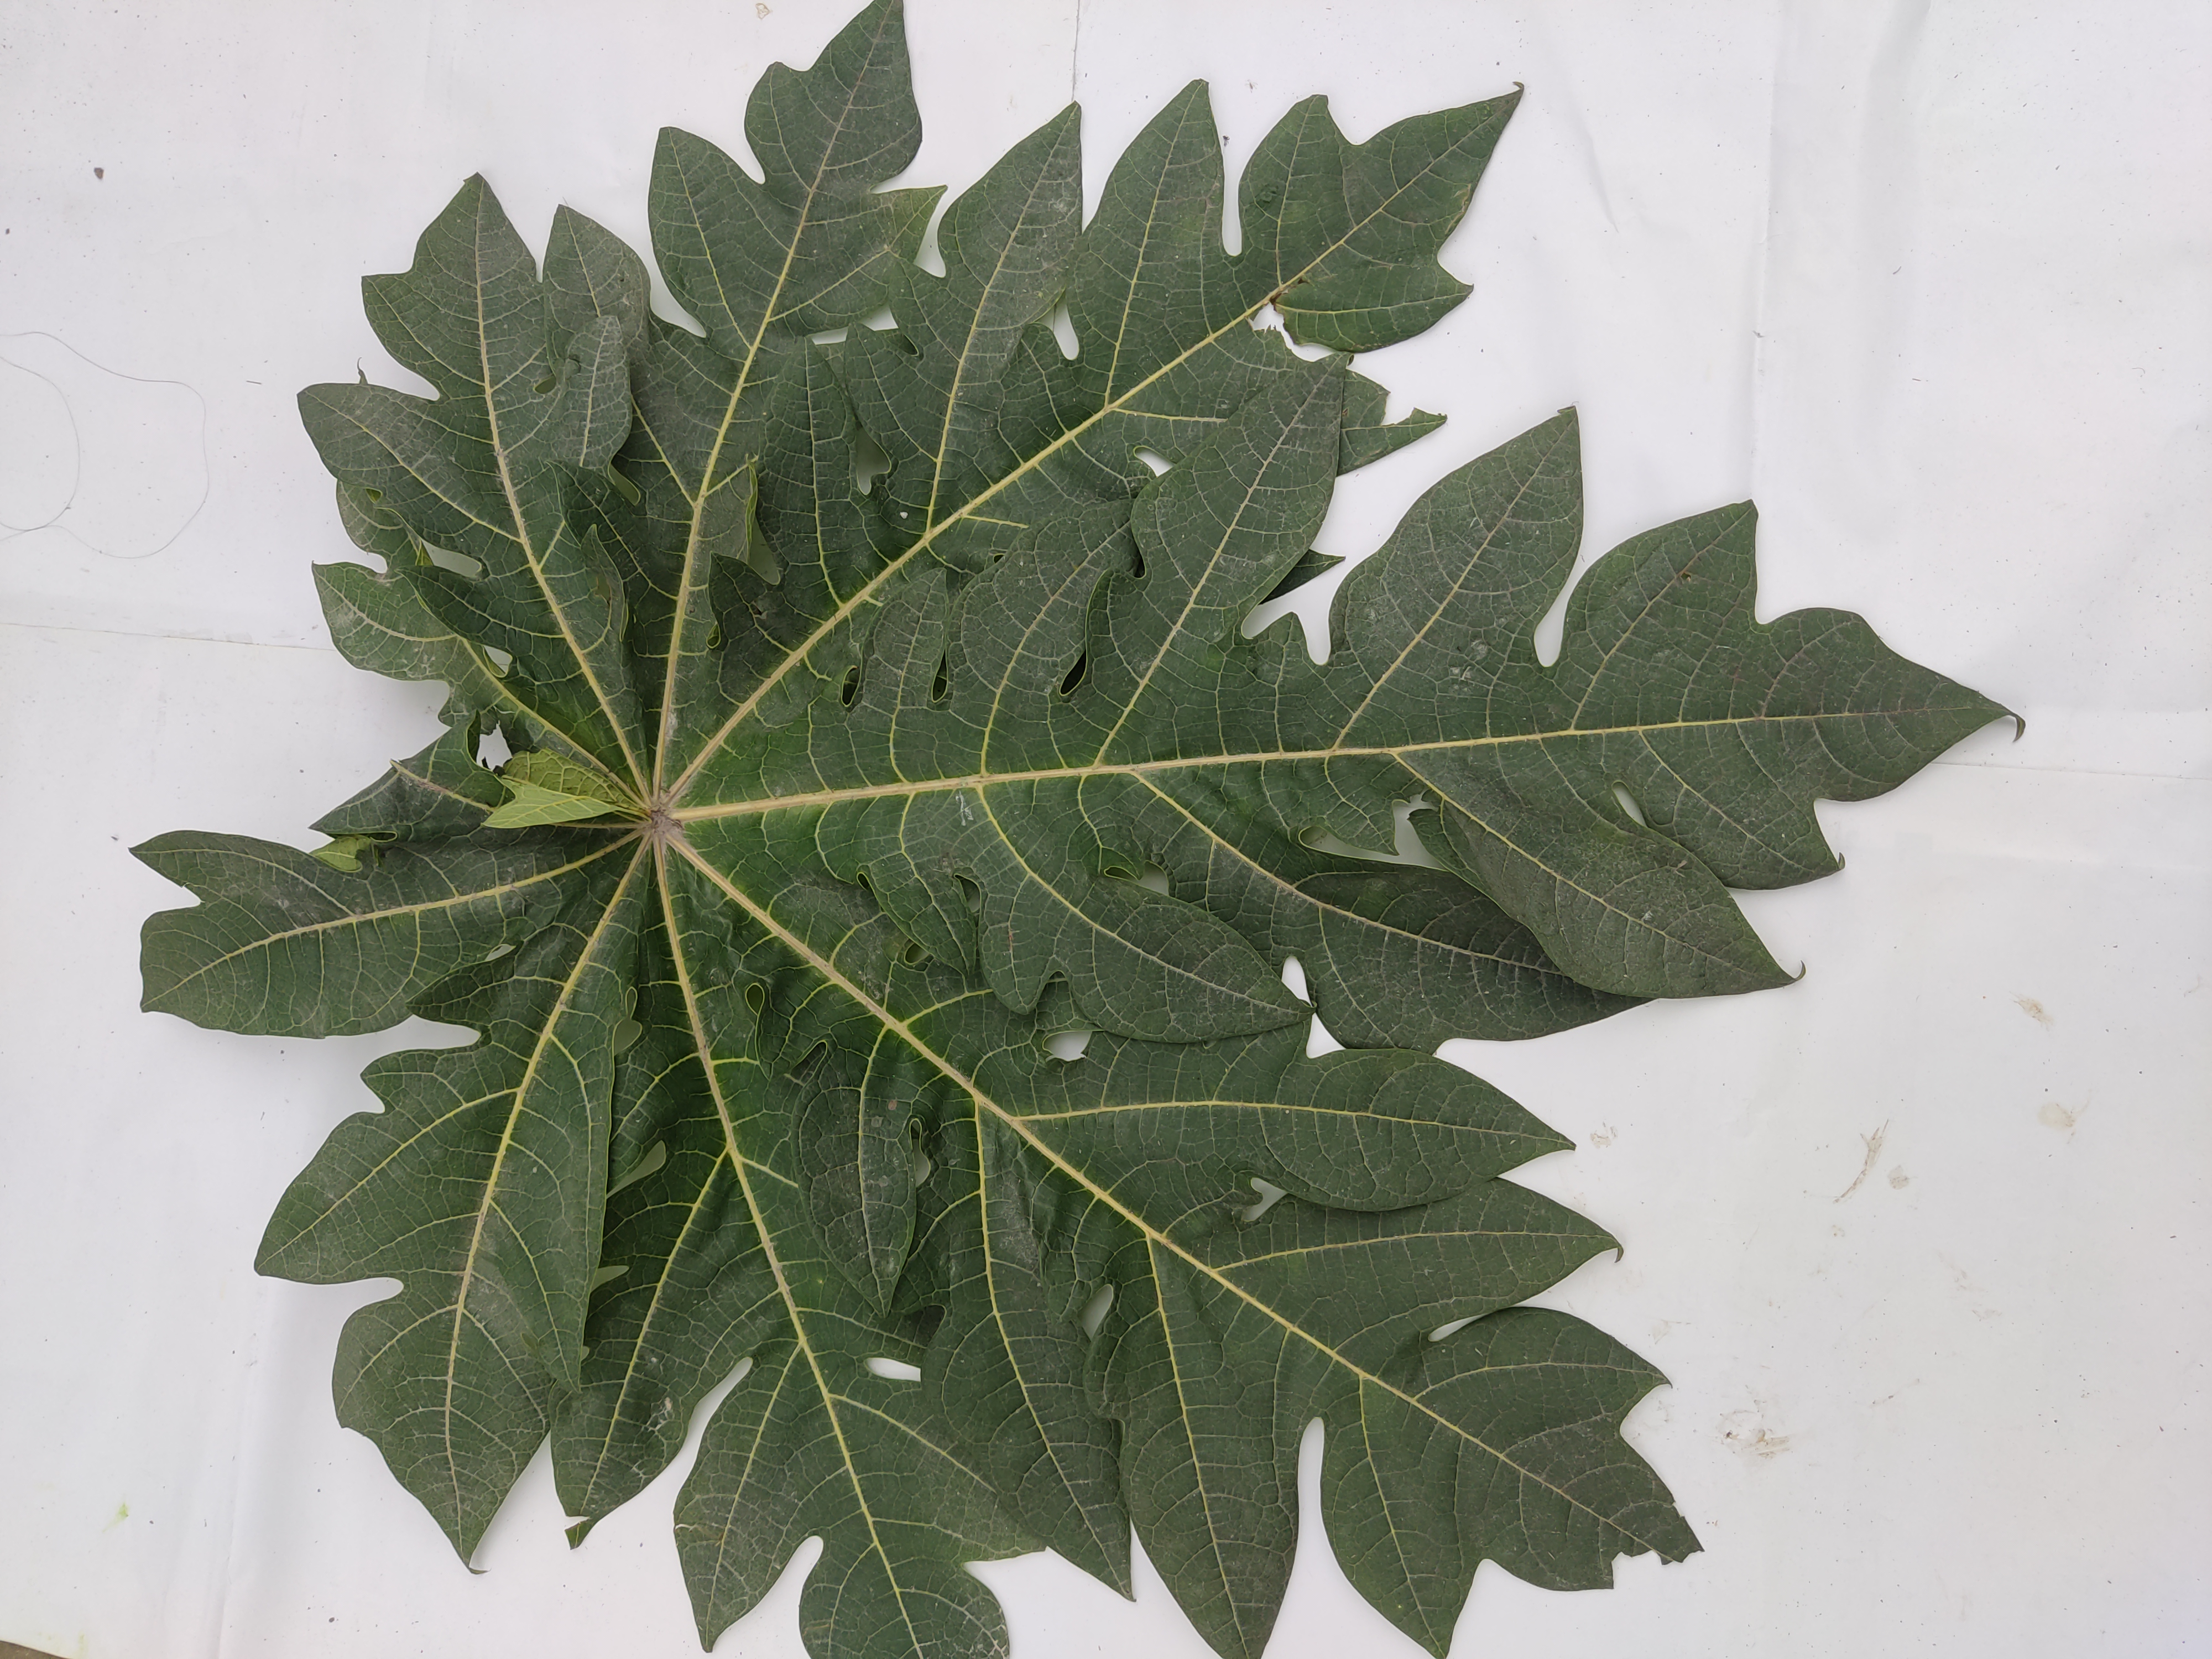
Label: Healthy Leaf